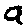
Label: 9